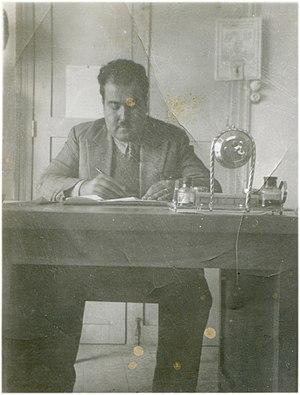
Boutros el-Khoury, né à Karm Saddé en 1907 et mort le 18 novembre 1984 à Beyrouth, à l'âge de 77 ans, est un homme d’affaires, banquier et industriel libanais. Véritable autodidacte, il réussit à fonder un empire commercial et industriel et devient l’une des plus grandes fortunes libanaises dans les années 1950-1970. Il est une figure importante de l’élite dirigeante libanaise dans la deuxième moitié du 20e siècle. Son influence est telle qu’il participe à l’élaboration de certaines législations économiques, et use de son expertise lors de la résolution de grandes crises nationales.